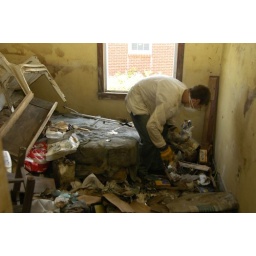
Matt clears a bedroom in Gary's house